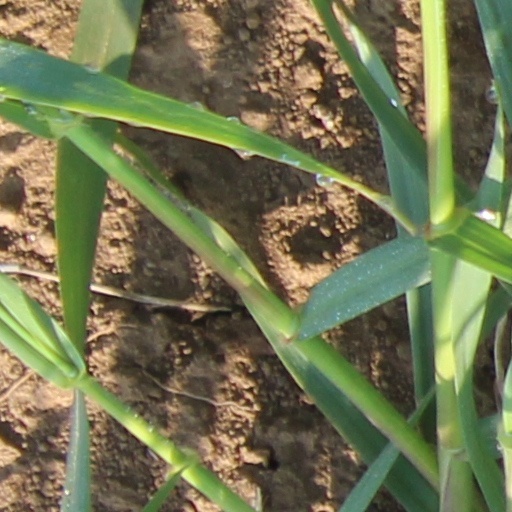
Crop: wheat